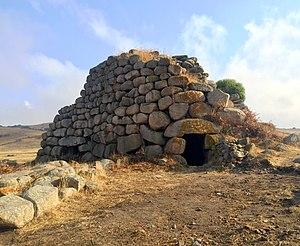
Nuraghe Izzana